Brooks-Scanlon Corporation 1

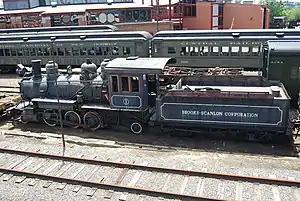
On display at Steamtown National Historic Site in 2008

In 1959, locomotive No. 1 was taken out of service by its then owner, Lee Tidewater Cypress, in Perry, Florida. It was sold to F. Nelson Blount in 1962 by the Lee Tidewater Cypress parent company, J.C. Turner Company. It was moved to Walpole, New Hampshire and then, across the Connecticut River, to Bellows Falls, Vermont and displayed at Steamtown, U.S.A., where it stayed until the Blount collection was relocated to Scranton, Pennsylvania.